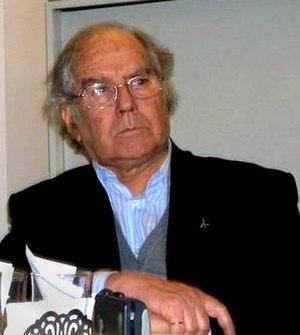
Le prix Nobel de la paix récompense « la personnalité ou la communauté ayant le plus ou le mieux contribué au rapprochement des peuples, à la suppression ou à la réduction des armées permanentes, à la réunion et à la propagation des progrès pour la paix » selon les volontés, définies par le testament, d'Alfred Nobel. Cela comprend la lutte pour la paix, les droits de l'homme, l'aide humanitaire et la liberté.